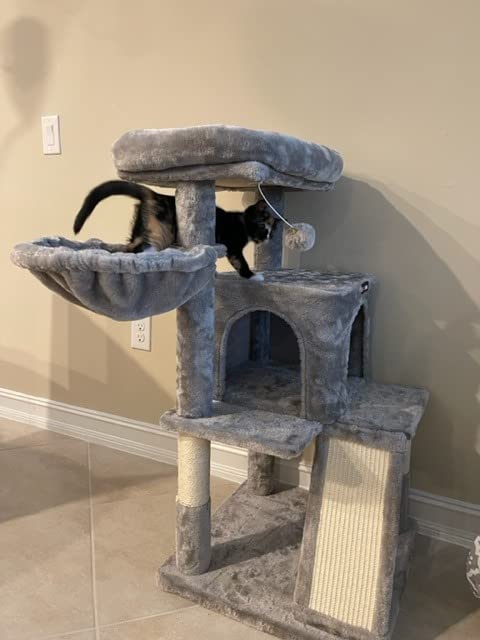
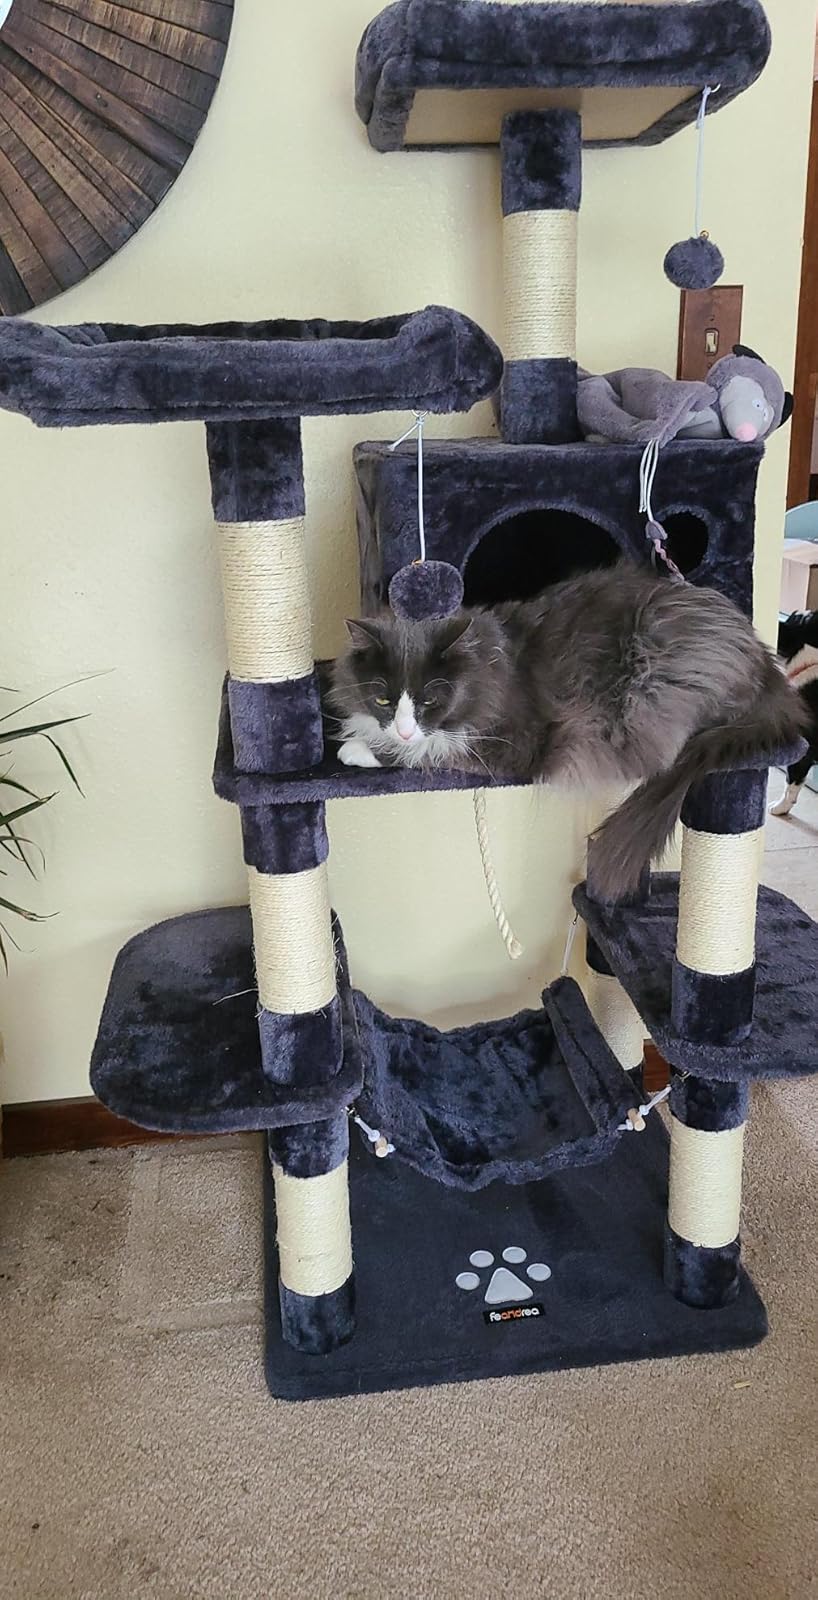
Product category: items_cat tree
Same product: no